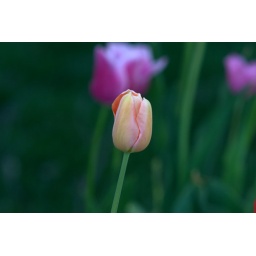
This orange tulip bud was the only orange one in a group of pink tulips